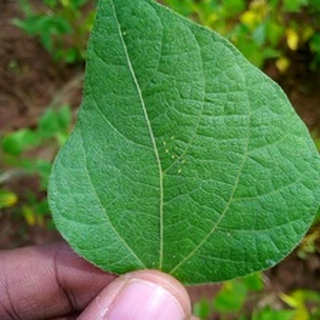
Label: healthy_bean